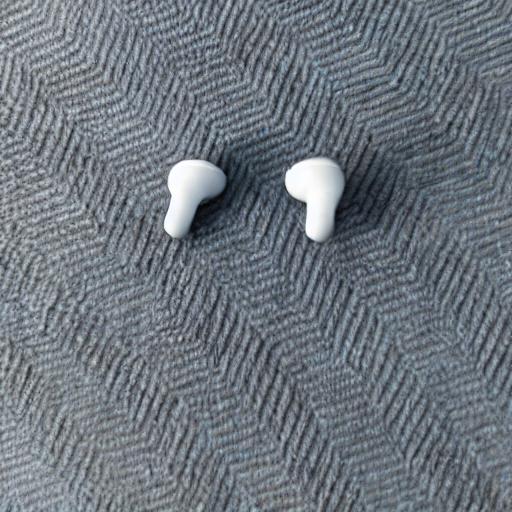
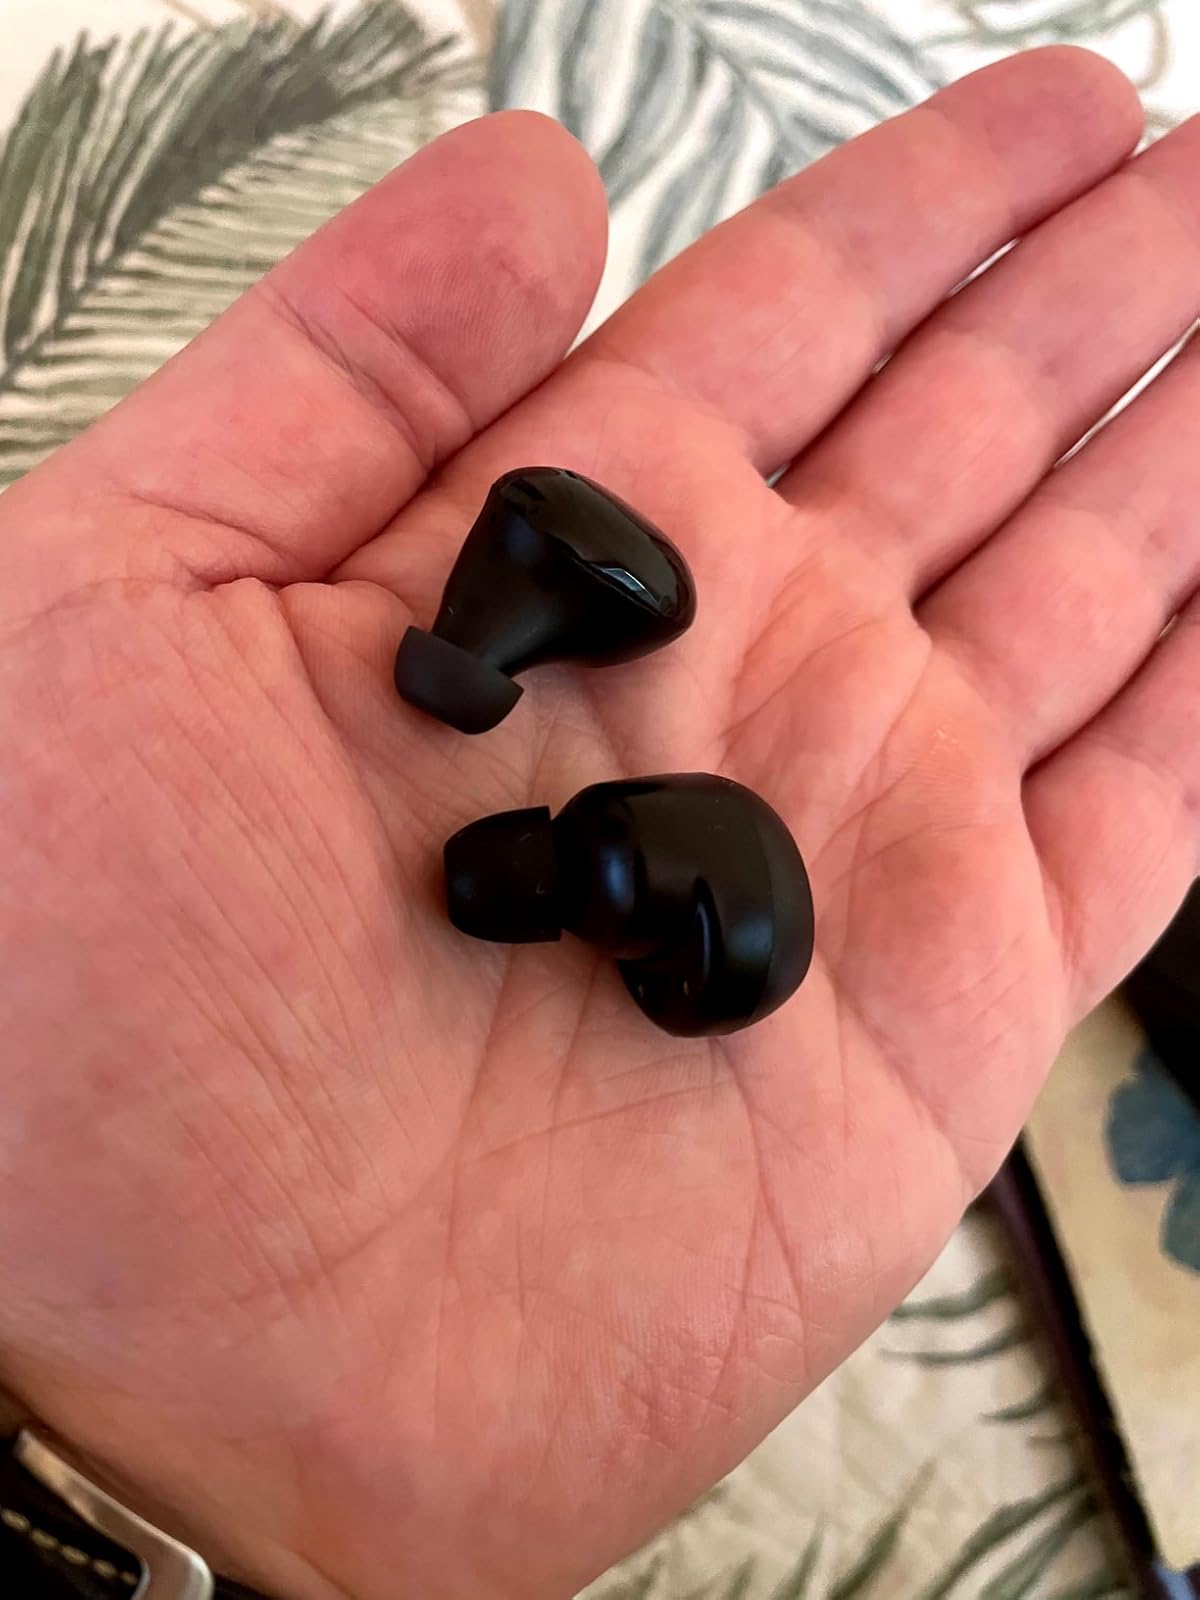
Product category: earbuds
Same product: no